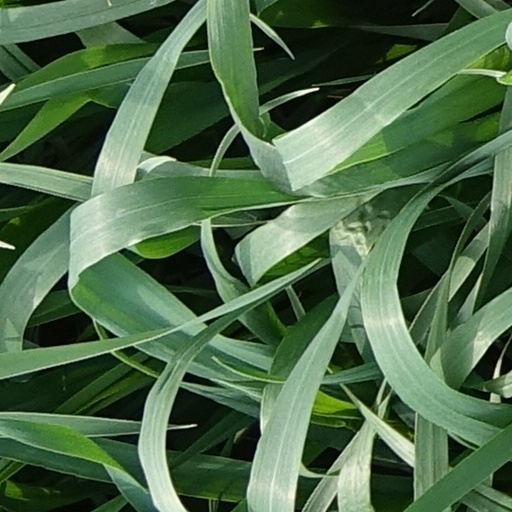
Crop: wheat